Simcha Rappaport

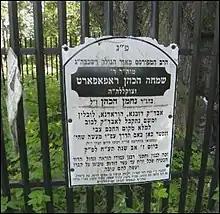
Grave of Rabbi Simcha Rappaport

Rabbi Simcha Hagadol HaKohen Rappaport (Hebrew: שמחה הכהן ראפאפארט; b. 1650 - August 4, 1718) was a 17th-century rabbi and progenitor of the Rappaport rabbinic dynasties. Born in about 1650 in Lwów L'viv, Poland, (now Ukraine). His father, Rabbi Nachman Lipshitz (Rappaport) was a Rabbi in the city of Belz, Kremnitz, Dubno, and Av Beit Din in Lublin. He was a direct descendant of Ezra HSofer (From Father to son), He was also a descendant of the MaHaRam through his mother. In his early years Rappaport studied in L'viv. In 1688 he was appointed the Chief Rabbi of Horodna. After the passing of the Chacham Tzvi he was appointed to be Av Bris Din of Levov, although he died on the way there on August 4, 1718 in Szczebrzeszyn. The Soloveitchik dynasty says Rappaport is a notable ancestor and progenitor.